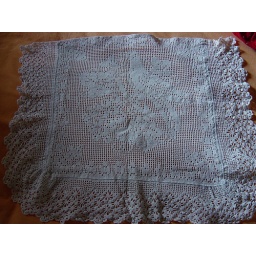
This pretty little curtain is all hand made in fine white cotton.